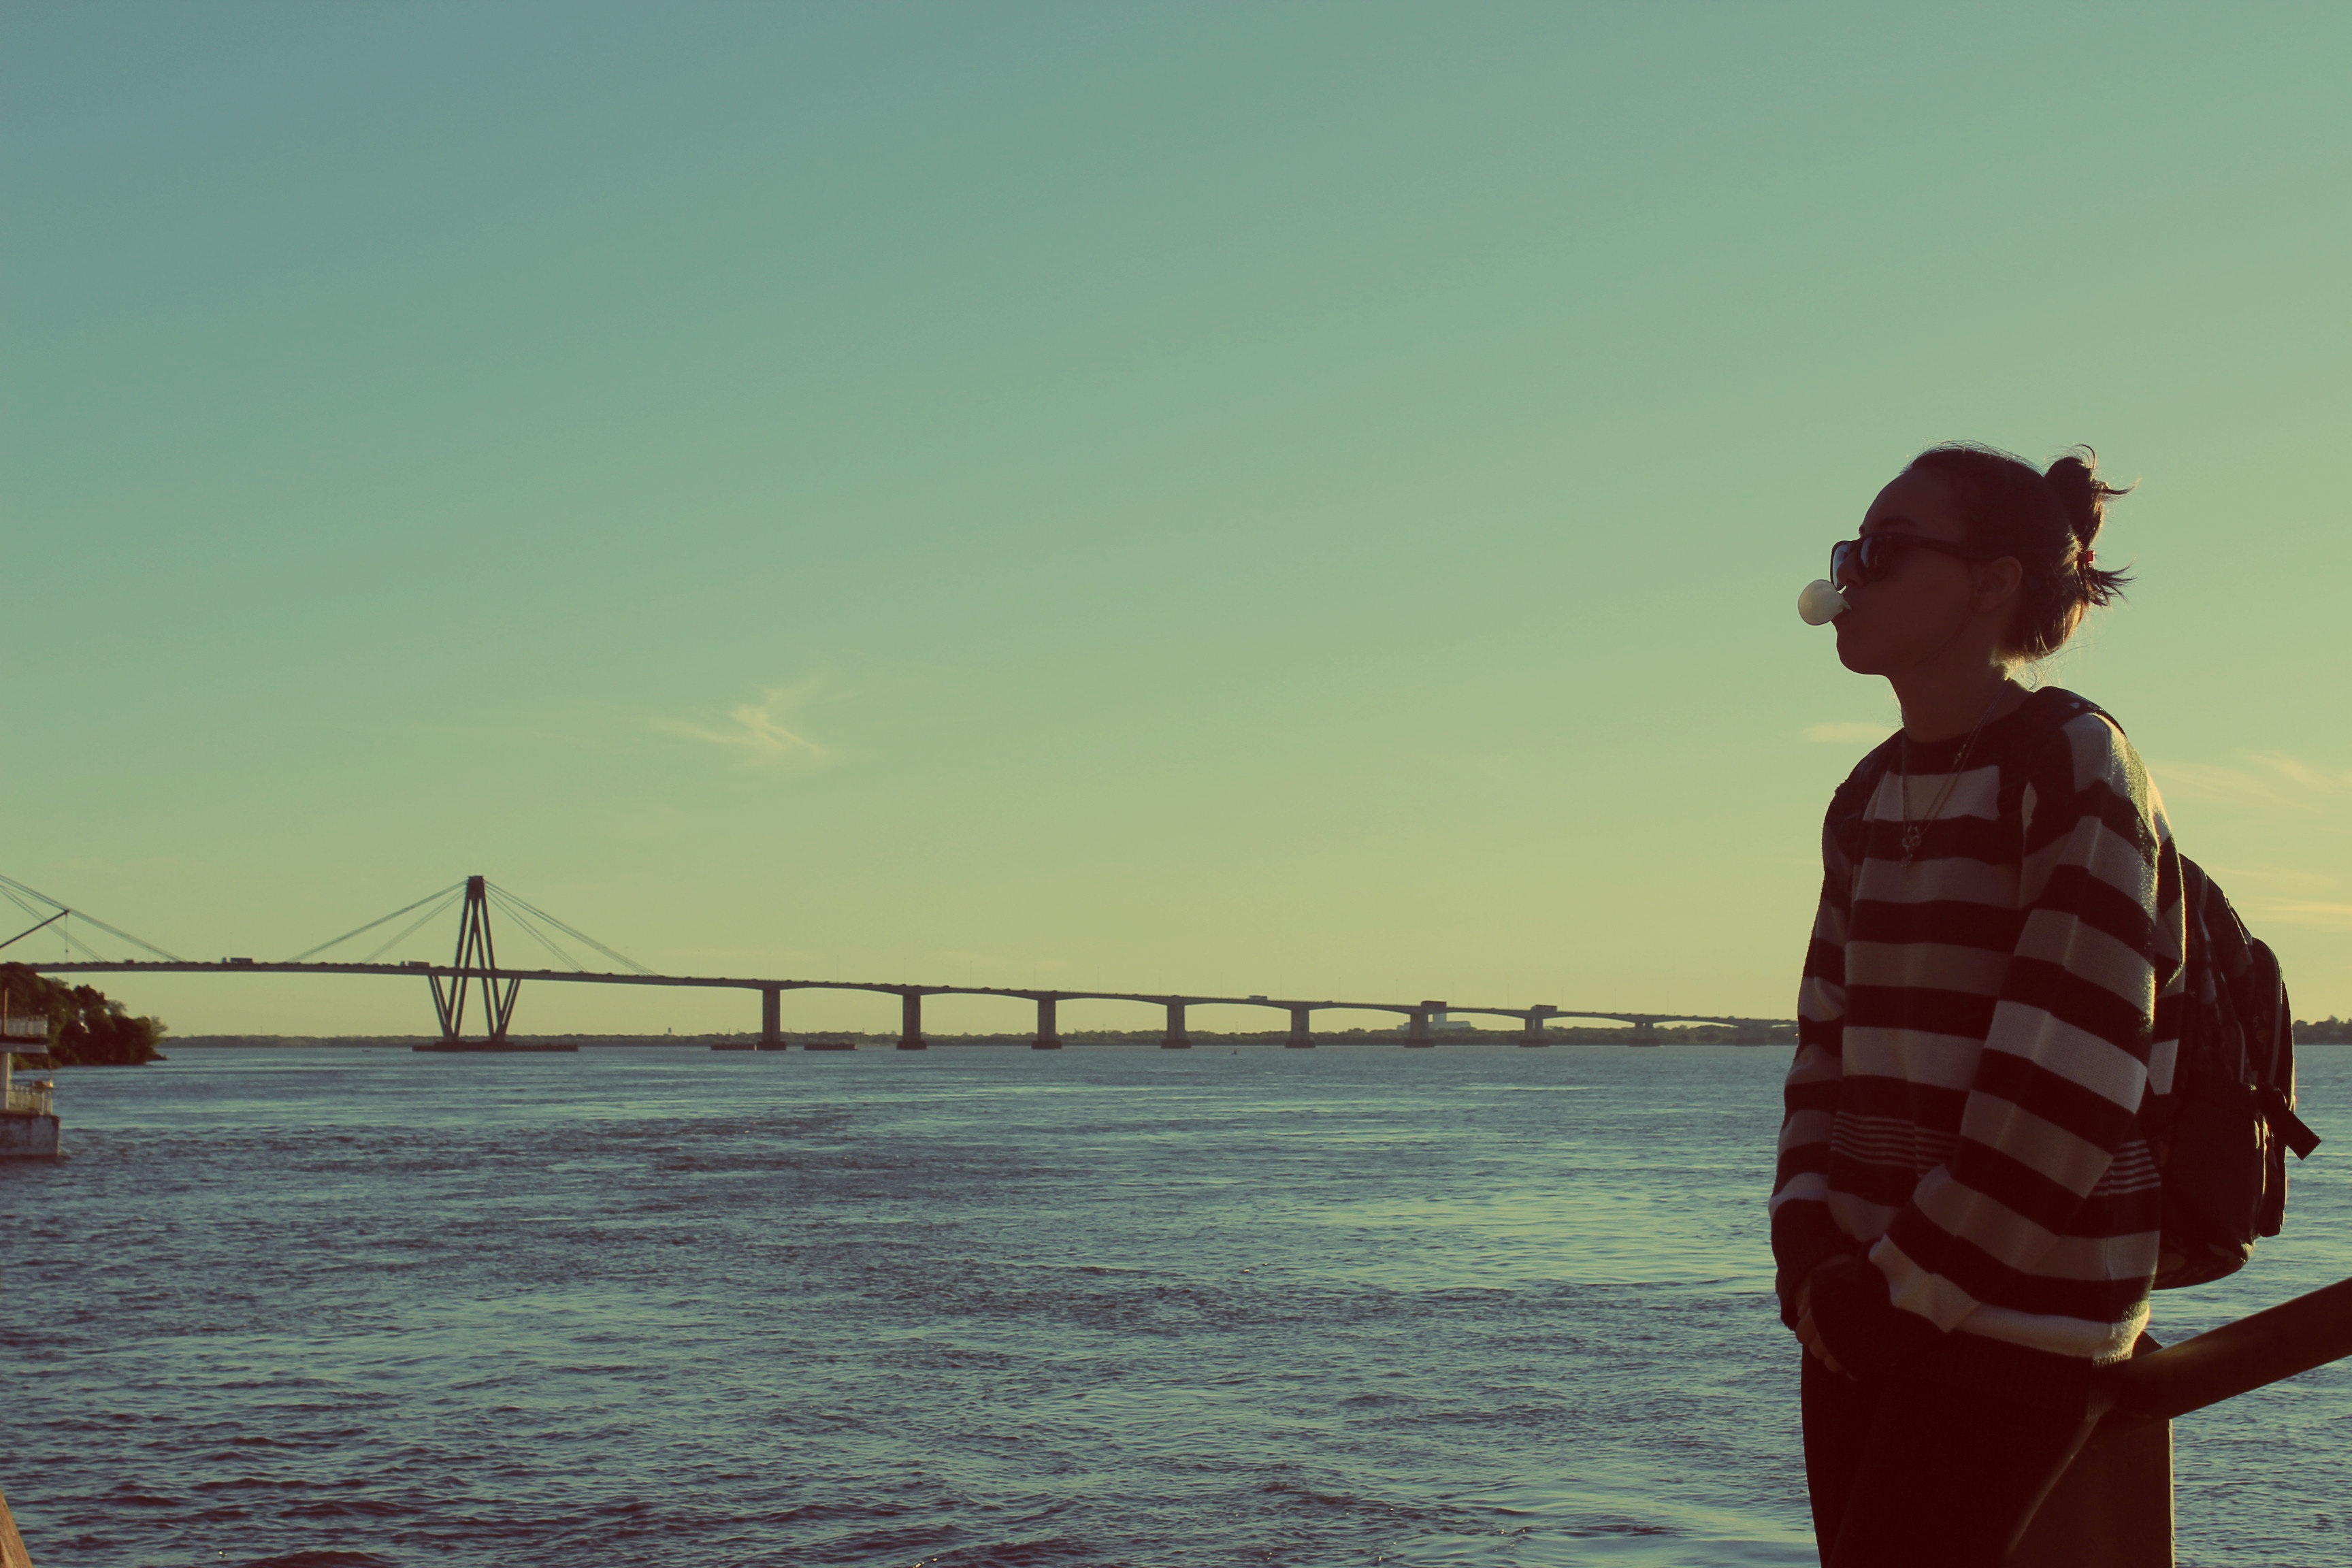
beach, landscape, sea, coast, water, nature, ocean, horizon, sky, sunset, bridge, sunlight, morning, wave, vacation, dusk, evening, solo, blue, heat, viewpoint